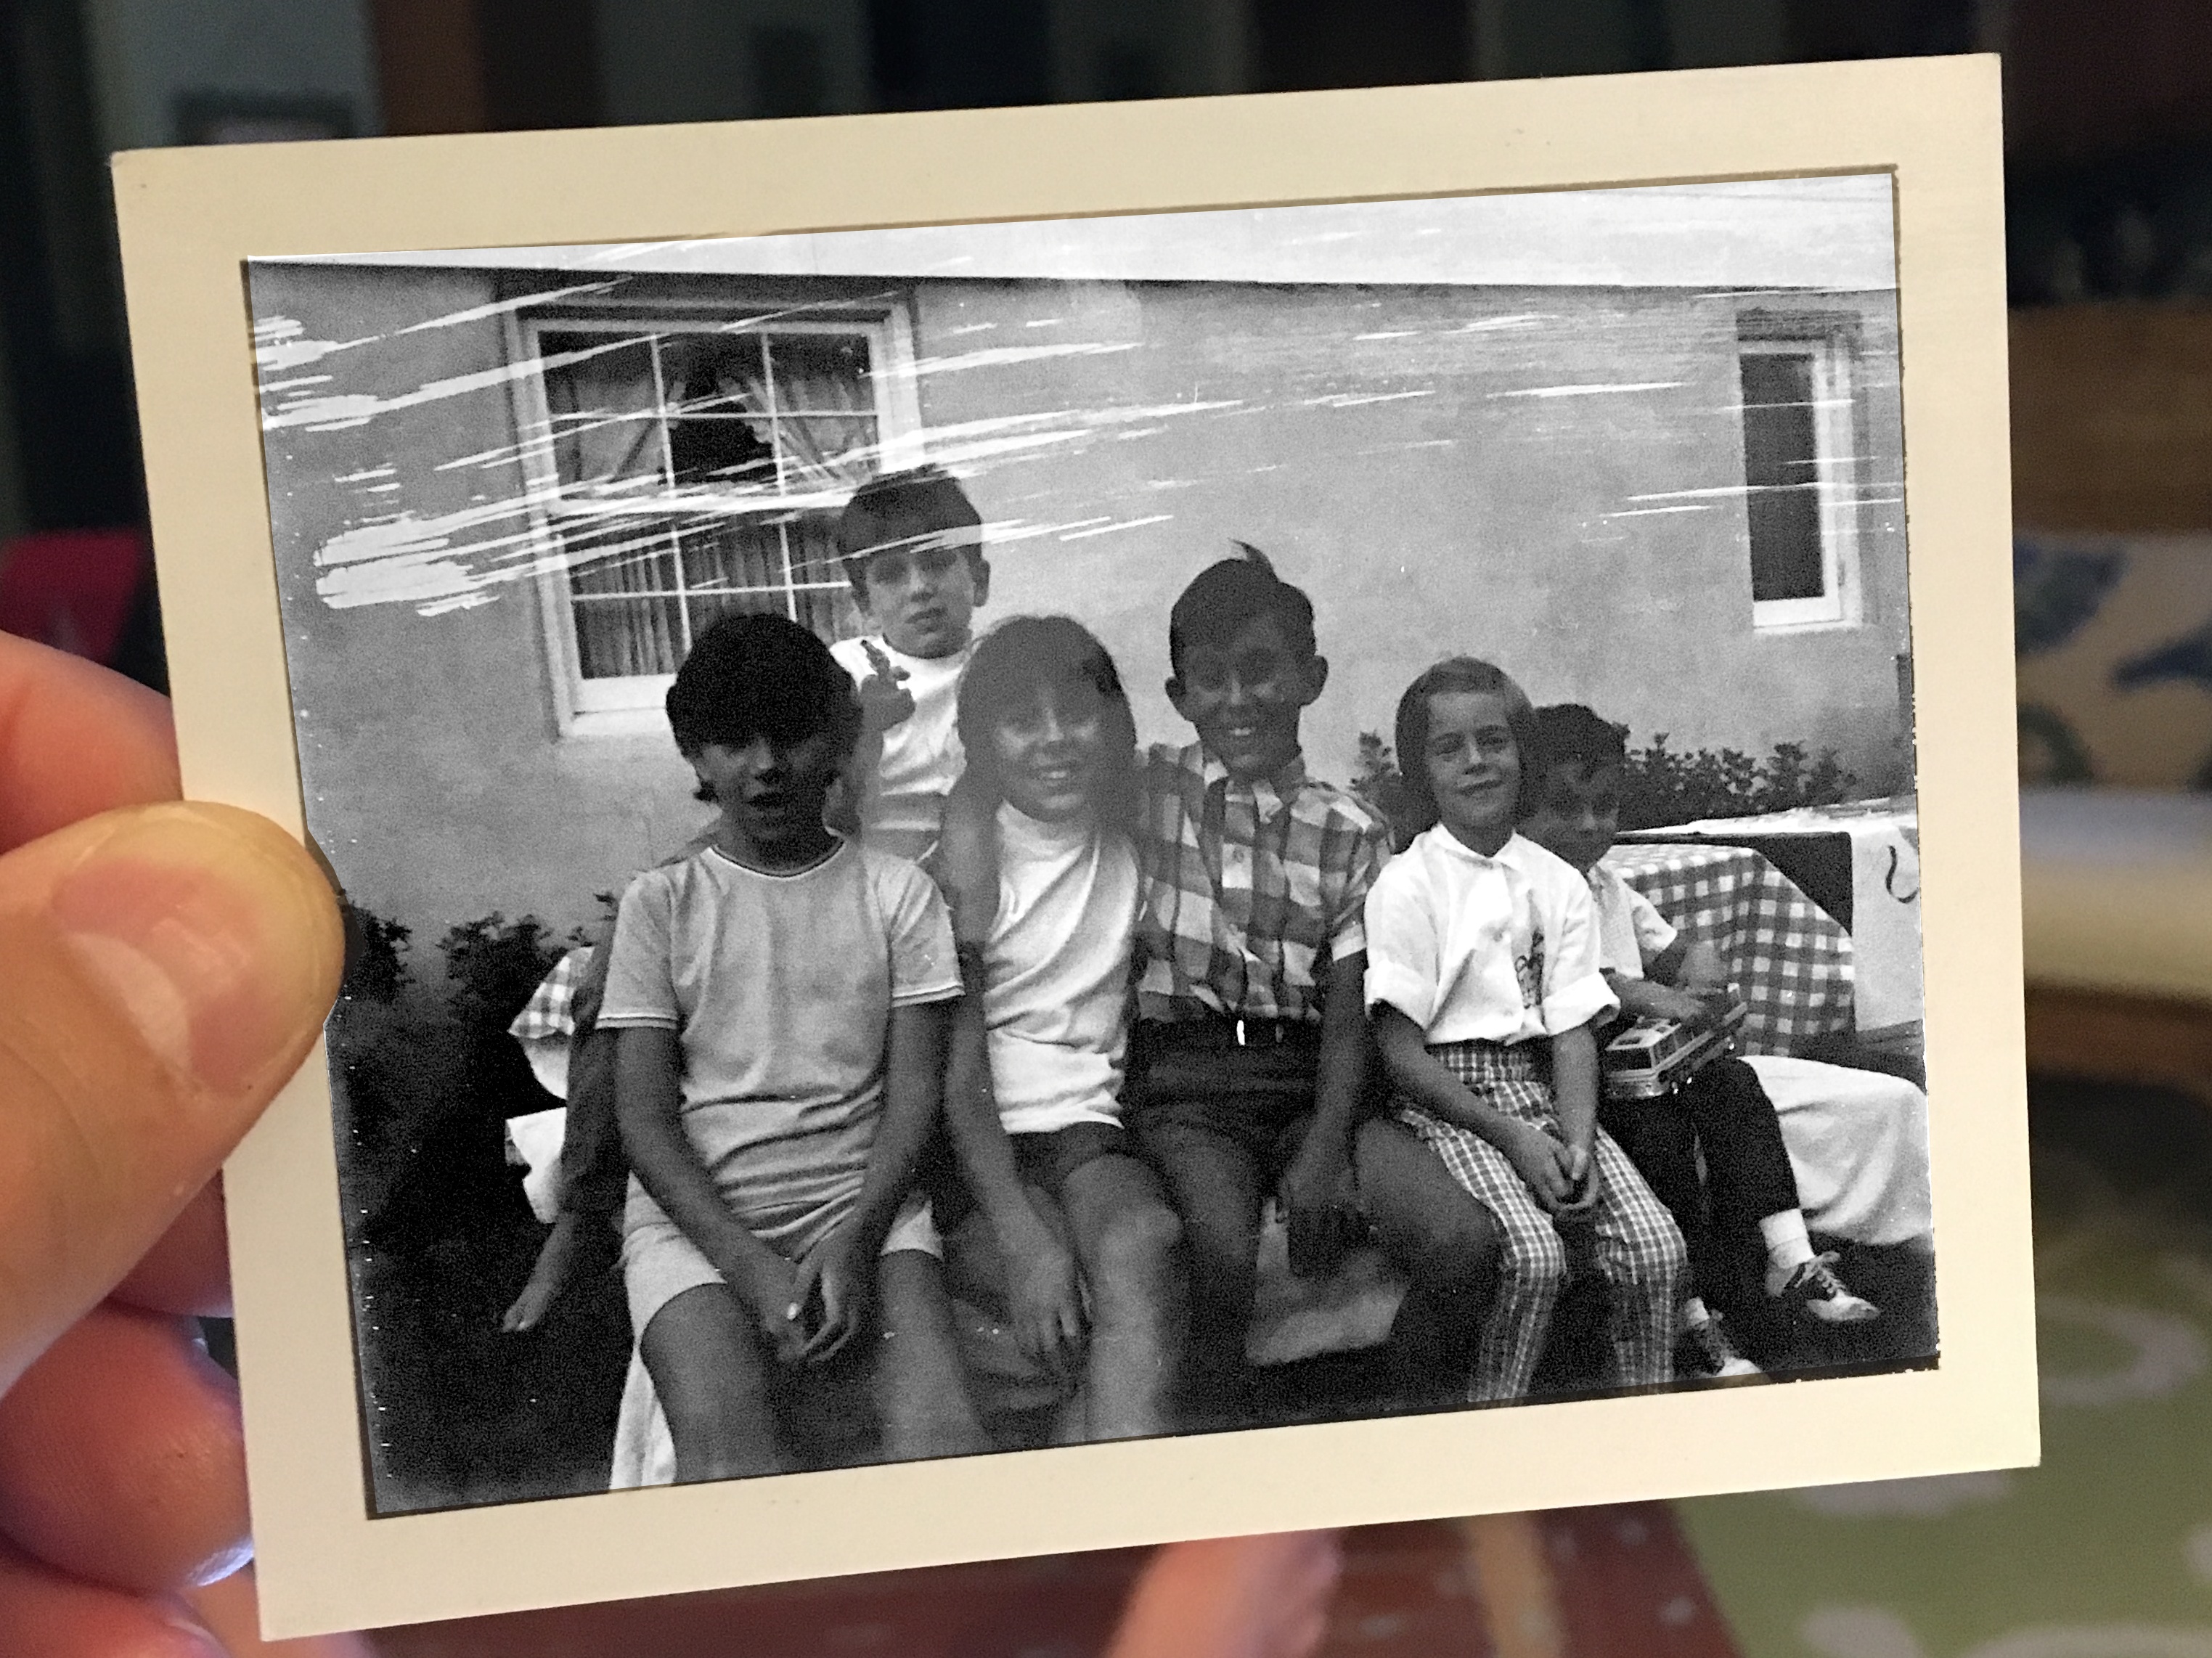
photography, art, design, photograph, collage, picture frame, image